Theatre of Italy

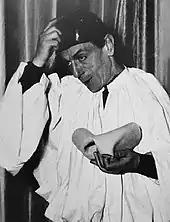
Eduardo De Filippo as Pulcinella, a character from the commedia dell'arte

The theatre of Italy originates from the Middle Ages, with its background dating back to the times of the ancient Greek colonies of Magna Graecia, in southern Italy, the theatre of the Italic peoples and the theatre of ancient Rome. It can therefore be assumed that there were two main lines of which the ancient Italian theatre developed in the Middle Ages. The first, consisting of the dramatization of Catholic liturgies and of which more documentation is retained, and the second, formed by pagan forms of spectacle such as the staging for city festivals, the court preparations of the jesters and the songs of the troubadours.